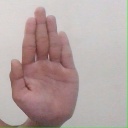
अक्षर: ध